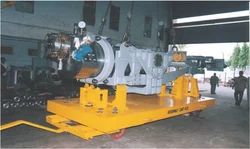
Label: Fueling_Machine_Head